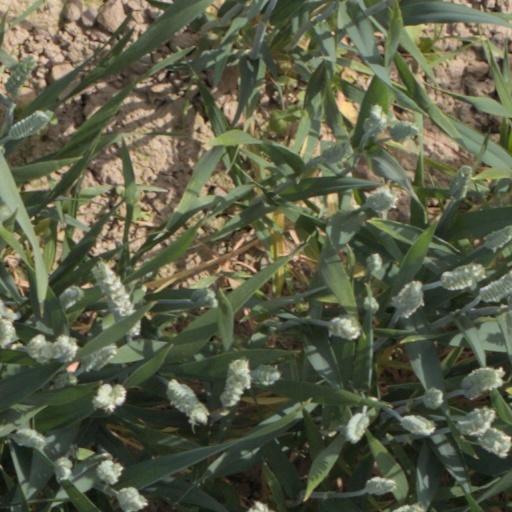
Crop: wheat